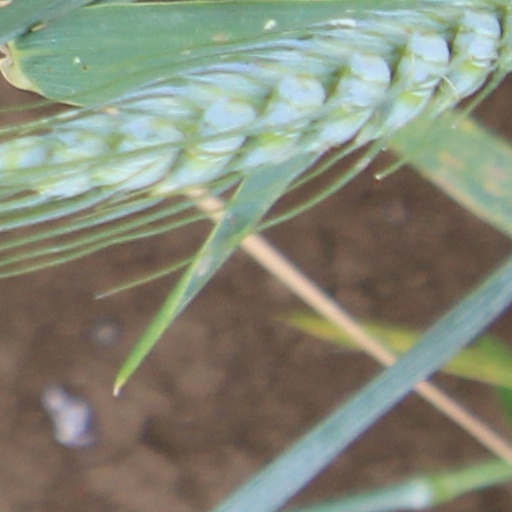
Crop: wheat